Julius' Castle

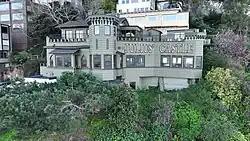
Julius' Castle, side view, beside Filbert Steps

Julius' Castle is a castle-shaped building that sits at 1541 Montgomery Street on Telegraph Hill in San Francisco. It served as a visual landmark and as a restaurant for many years, originally opening between 1924 and 1928. Since 1980, the building has been listed as a San Francisco Landmark Number 121. The architecture is described by the San Francisco Planning Department as, "primarily derived from the Gothic Revival and Arts & Crafts Styles".